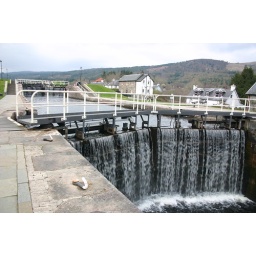
Locks in operation gathering water to bring a boat upstream.